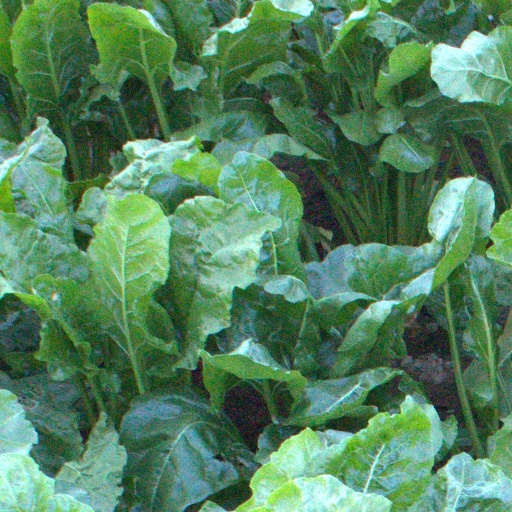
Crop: sugar beet